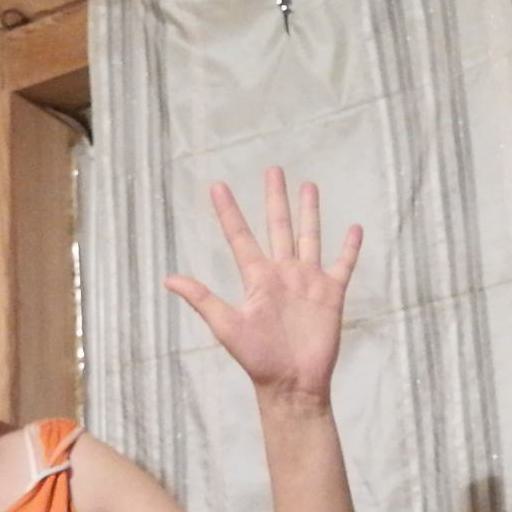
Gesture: palm